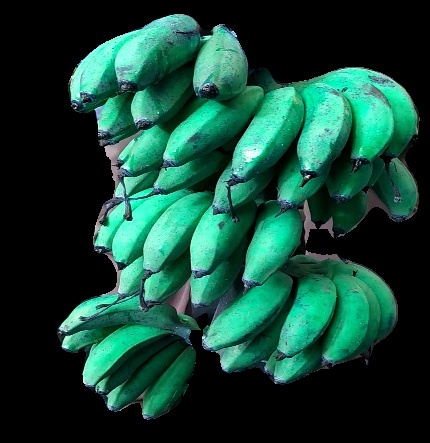
Variety: rasbale
Grade: grade3